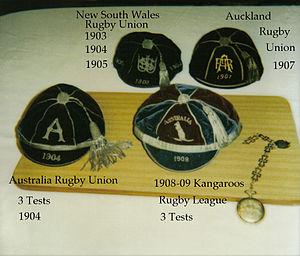
Une cape est une casquette qui symbolise la sélection d'un sportif dans l'équipe nationale de son pays. Ce terme est particulièrement utilisé au rugby ainsi qu'au football.